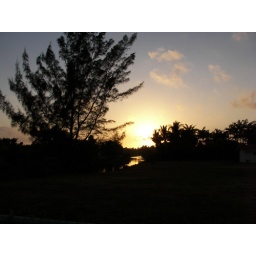
I'm not sure about this one. The tree again, too large, overwhelms the water and the palm trees in the background.